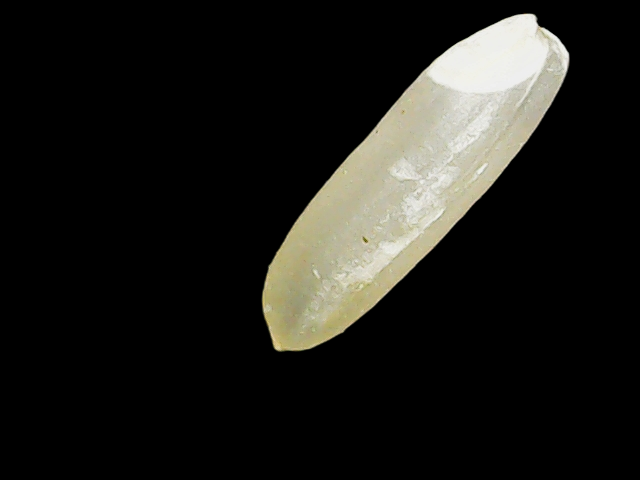
Rice variety: Binadhan25